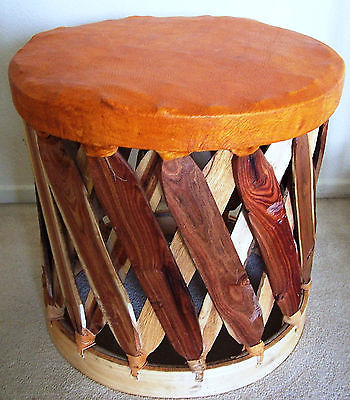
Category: chair